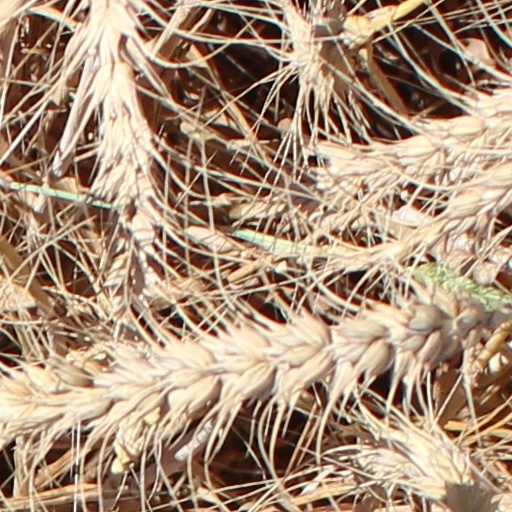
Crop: wheat